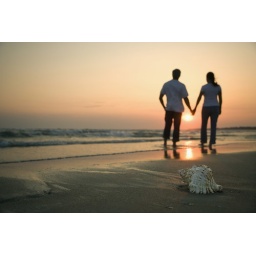
Back view of mid-adult couple holding hands walking on beach with seashell in foreground.